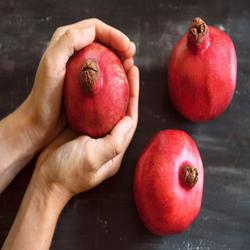
Label: Pomegranate